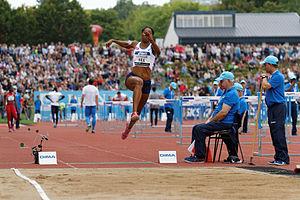
Le DécaNation 2014 est la 10ᵉ édition du DécaNation qui s'est déroulé le 30 août 2014 au Stade du Lac de Maine d'Angers, en France. Les États-Unis remportent l'épreuve, devant la France et la Russie.